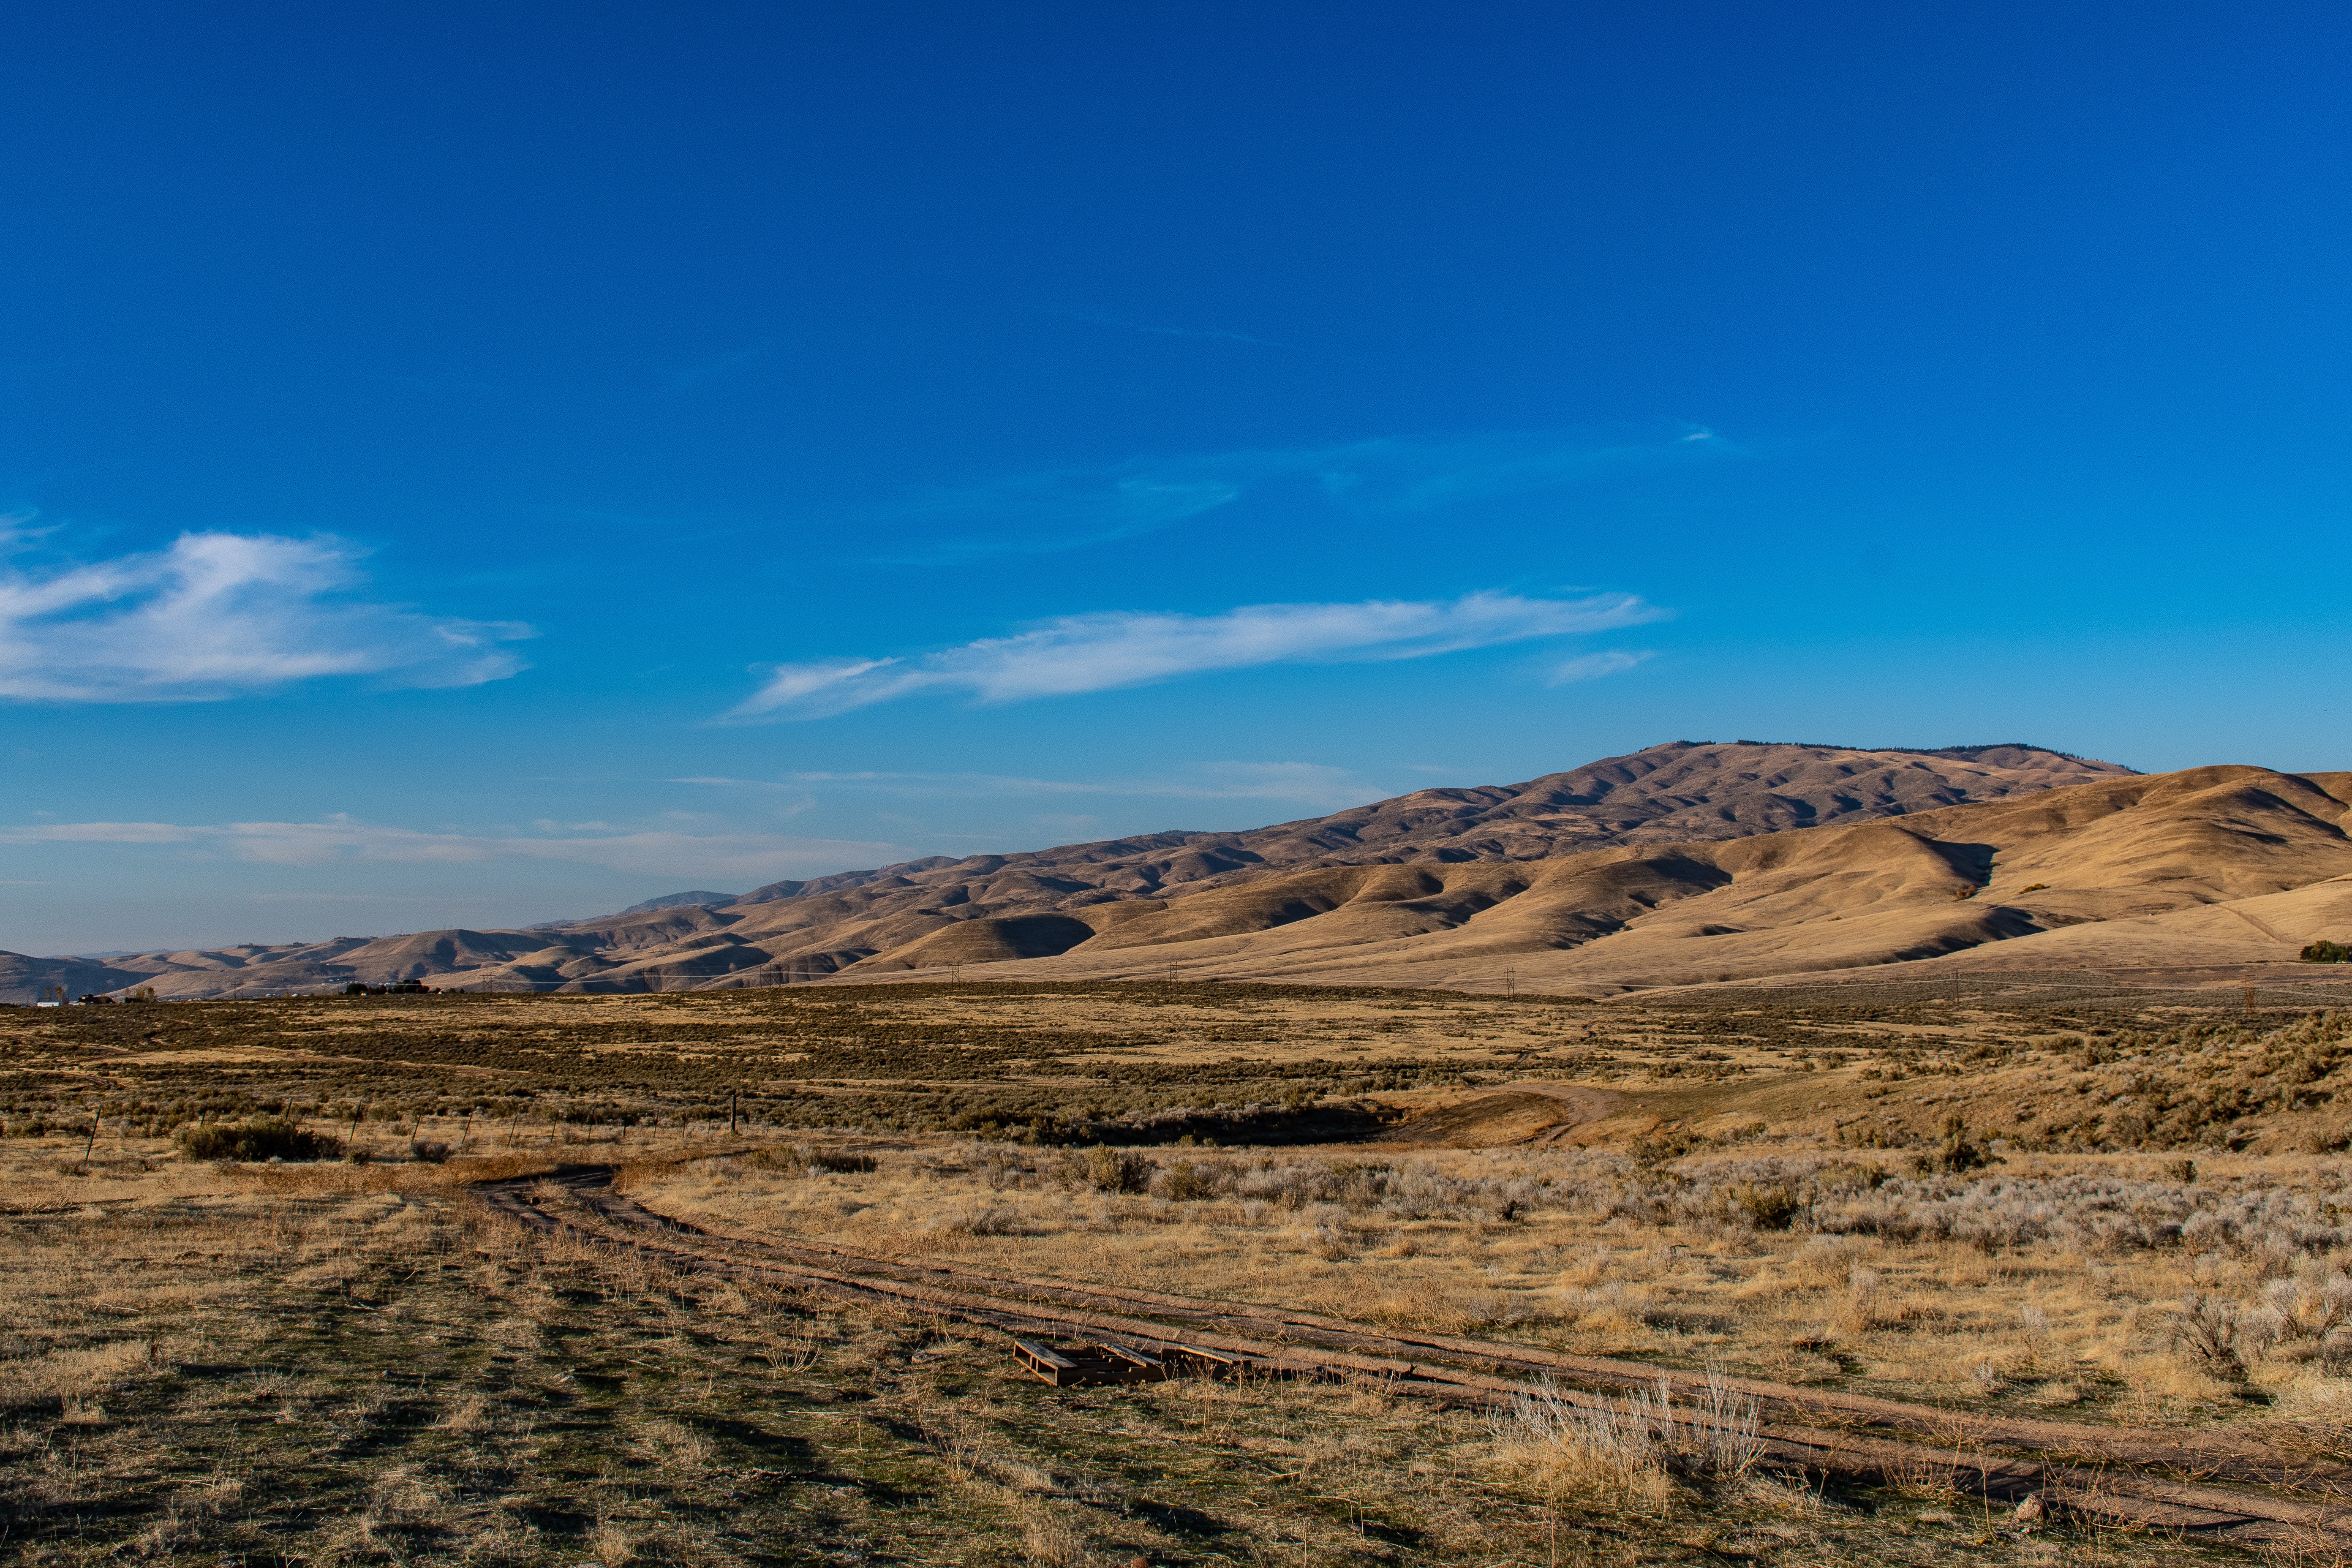
sky, ecosystem, grassland, highland, cloud, wilderness, steppe, ecoregion, hill, plain, shrubland, horizon, mountain, plateau, fell, prairie, rural area, tundra, field, landscape, savanna, meteorological phenomenon, escarpment, plant community, grass, national park, ridge, geology, tree, ranch